Like One of the Family

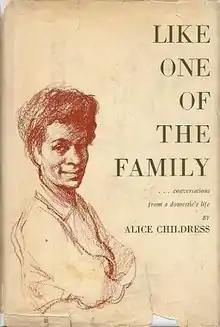
First edition

Like One of the Family is a novel by Alice Childress. It was originally published in 1956 by Independence Publishers in Brooklyn, New York. It was re-published by Beacon Press in Boston in 1986.